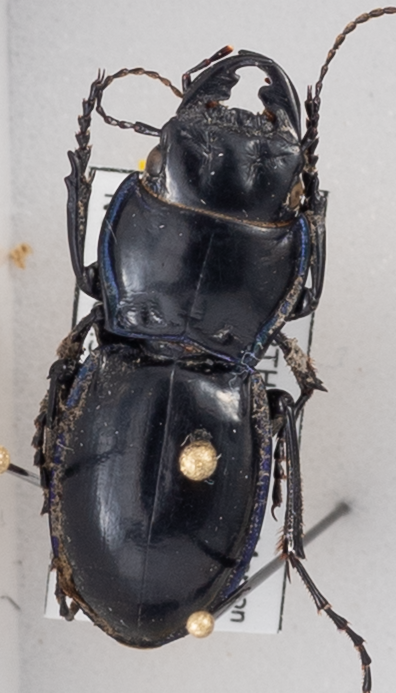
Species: Pasimachus elongatus
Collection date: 2022-07-12
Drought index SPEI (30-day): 1.514
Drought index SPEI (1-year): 0.47
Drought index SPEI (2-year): -1.13